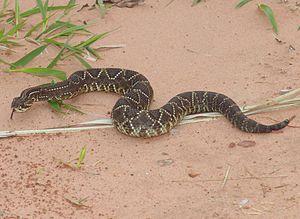
L'État de San Luis Potosí est un État du Mexique situé au centre-nord du Mexique. Entouré par les États de Jalisco, État de Guanajuato, Querétaro de Arteaga, Hidalgo, Veracruz, Tamaulipas, Nuevo León, État de Coahuila et État de Zacatecas.
La province de Córdoba est une province de l'Argentine. Située dans le centre-nord du pays, elle est parfois appelée le « Cœur de l'Argentine ». Sa capitale est Córdoba, la deuxième plus grande ville du pays. La province a une superficie de 165 321 km² et une population de 3 567 654 habitants en 2015, ce qui en fait la deuxième province la plus peuplée du pays, après celle de Buenos Aires.
Le Jalisco, officiellement État libre et souverain de Jalisco est un État du Mexique en bordure de l'océan Pacifique. Sa capitale est Guadalajara. Sa population était en 2015 d'environ 7,85 millions d'habitants. Le Jalisco est un État très dynamique grâce à ses activités économiques, commerciales et culturelles. Dans certains quartiers de Guadalajara, le niveau de vie est comparable à celui de l'Espagne ou de l'Italie, mais ce niveau de vie n'est pas représentatif de l'ensemble de l'État.
La province de Formosa est une province de l'Argentine, située au nord-est du pays. Elle est bordée à l'ouest par la province de Salta, au sud par celle de Chaco et à l'est comme au nord par le Paraguay. Sa capitale est Formosa.